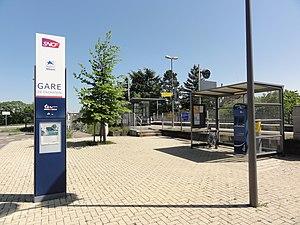
Dachstein (Bas-Rhin) gare
La gare de Dachstein est une gare ferroviaire française de la ligne de Strasbourg-Ville à Saint-Dié, située sur le territoire des communes de Dachstein et de Molsheim, dans le département du Bas-Rhin, en région Grand Est.
Dachstein est une commune française située dans le département du Bas-Rhin, en région Grand Est.